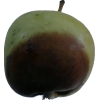
Label: Apple 12